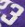
Number: 3